Hauteville-la-Guichard

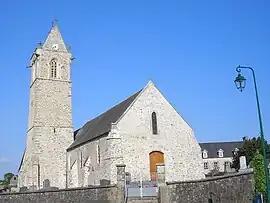
The church of Notre-Dame-de-l'Assomption

Hauteville-la-Guichard is a commune in the Manche department in Normandy in north-western France. Its population is about 450 (2022).